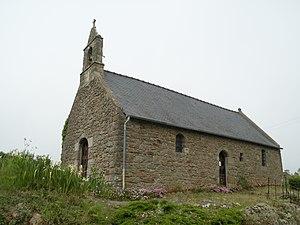
Chapelle Saint-Vincent à Saint-Coulomb.Brezhoneg: Chapel Sant-Visant e Sant-Kouloum.
Saint-Coulomb est une commune française située dans le département d'Ille-et-Vilaine en région Bretagne, peuplée de 2 707 habitants.